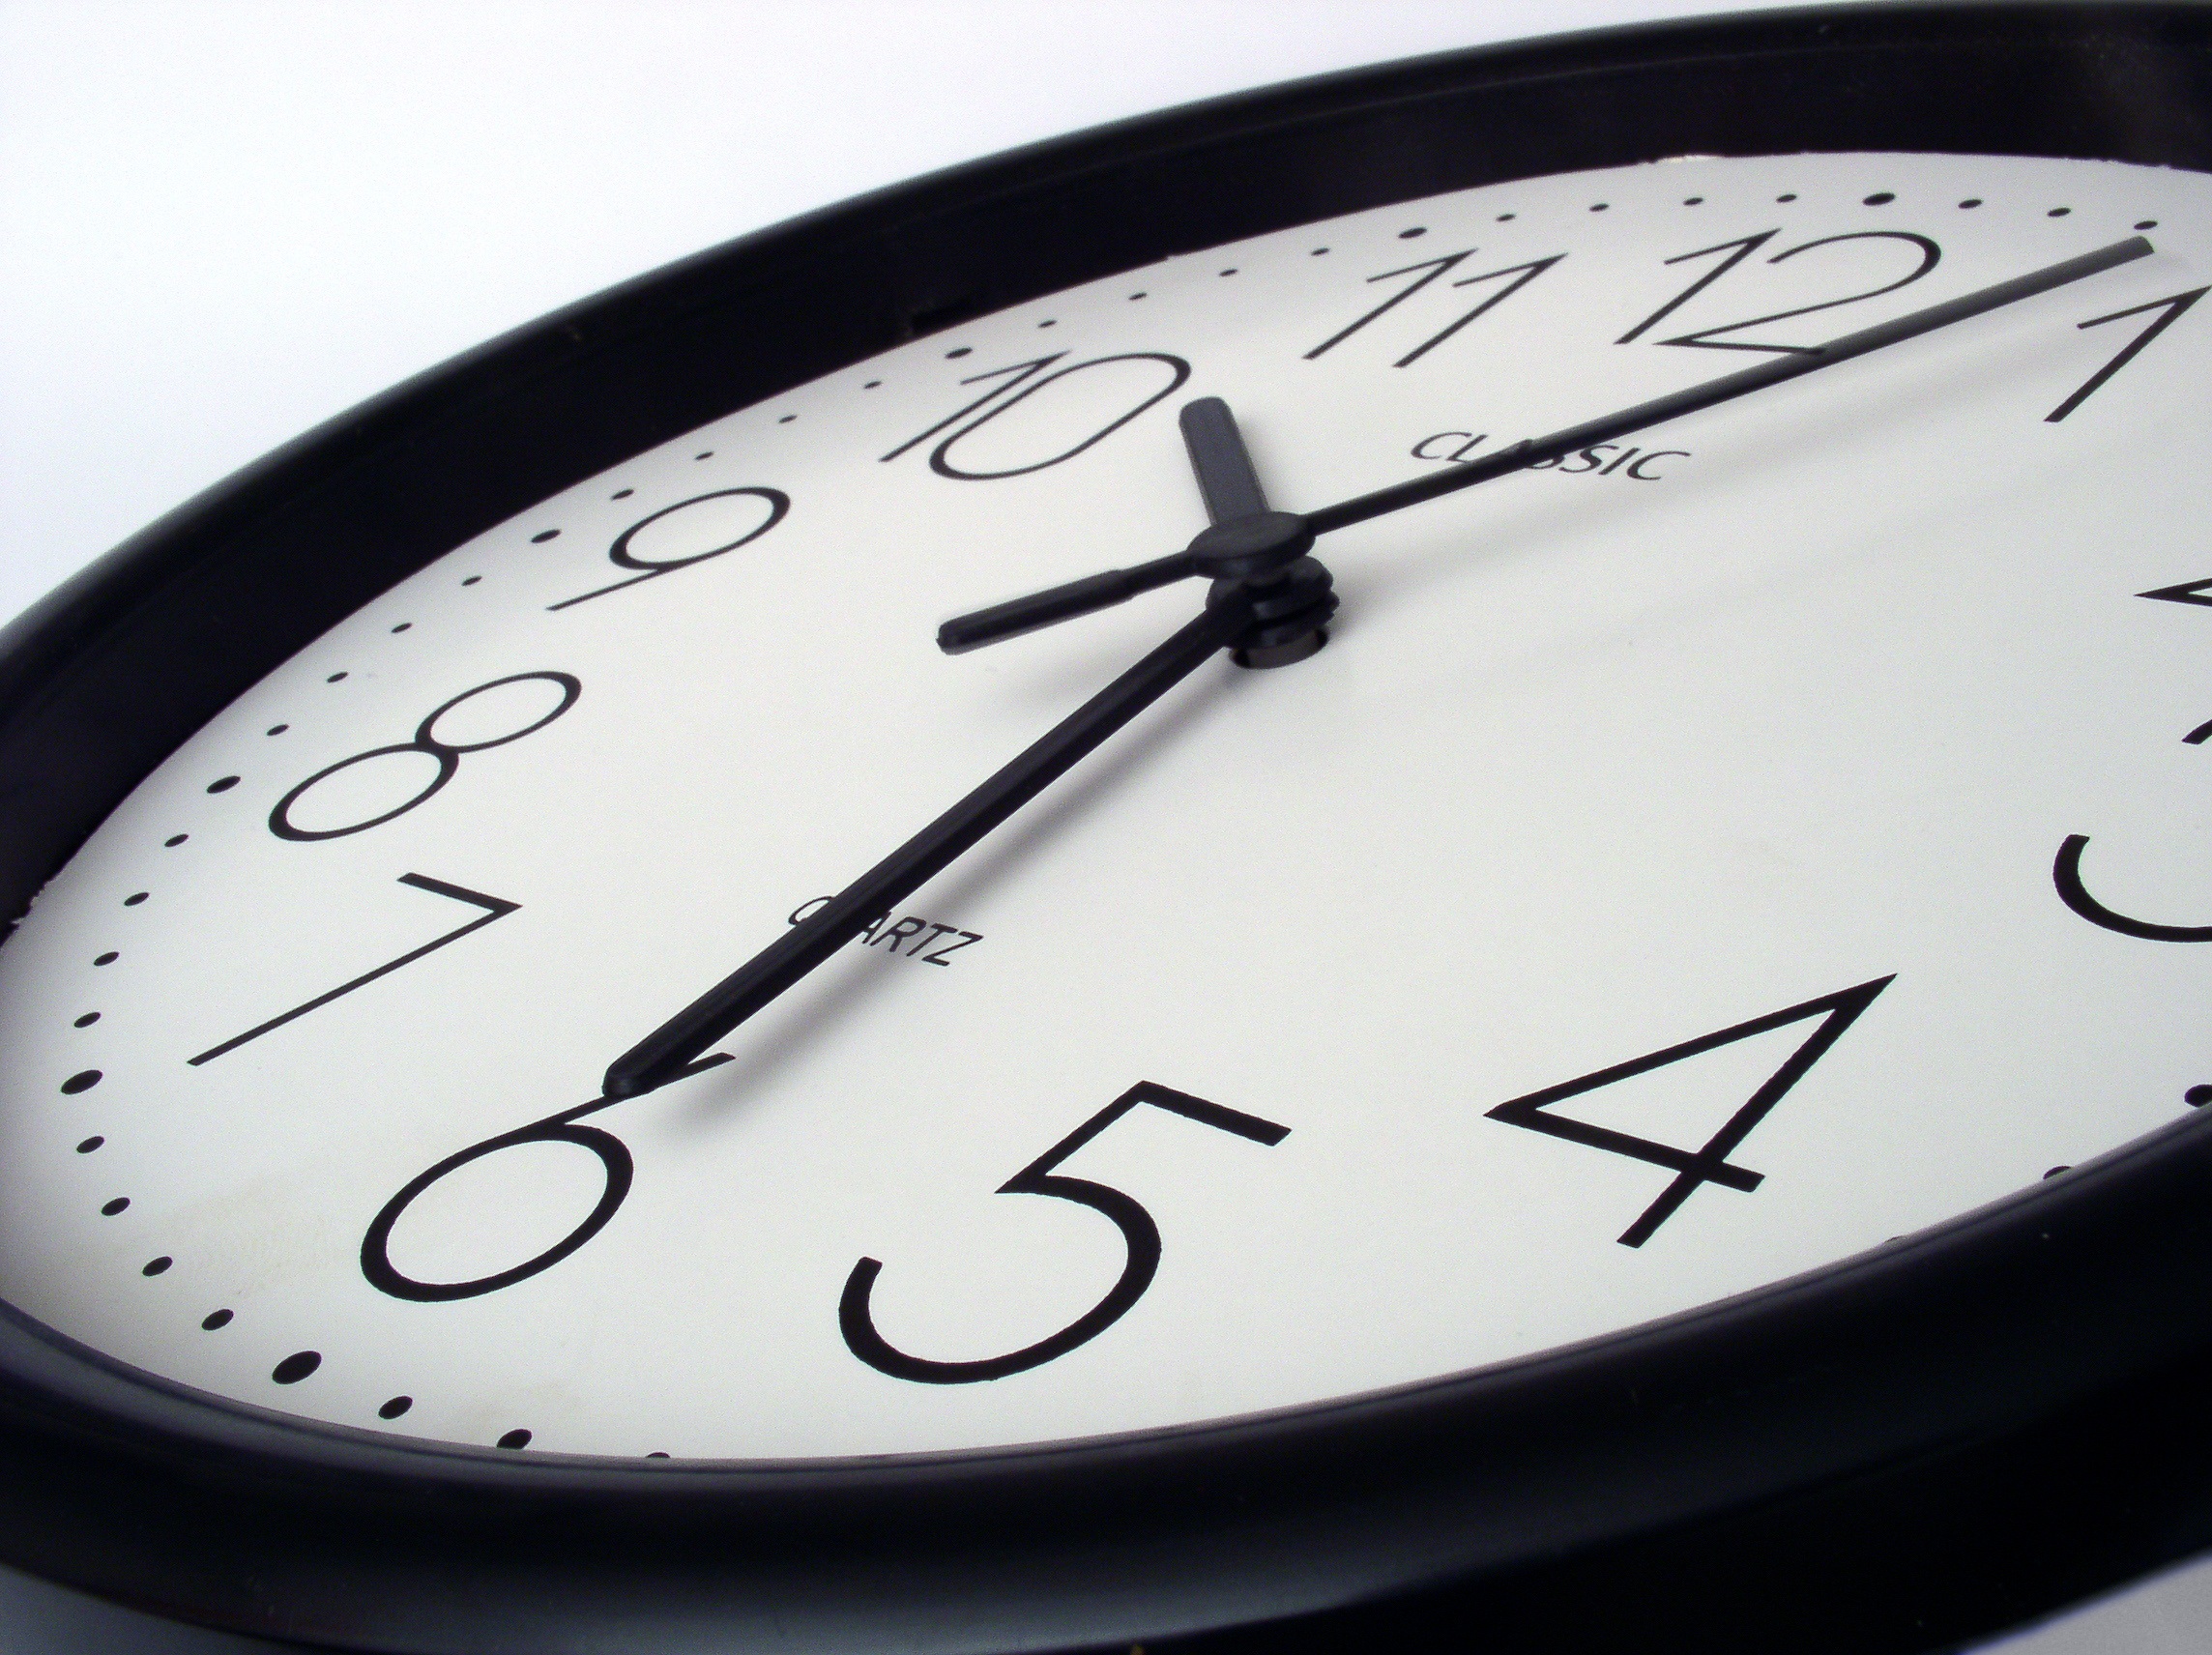
watch, hand, clock, time, number, hour, analog, alarm clock, scale, decor, circle, clock face, font, shape, second, pointer, time indicating, time of, dates, minutes, watches, home accessories, time pressure